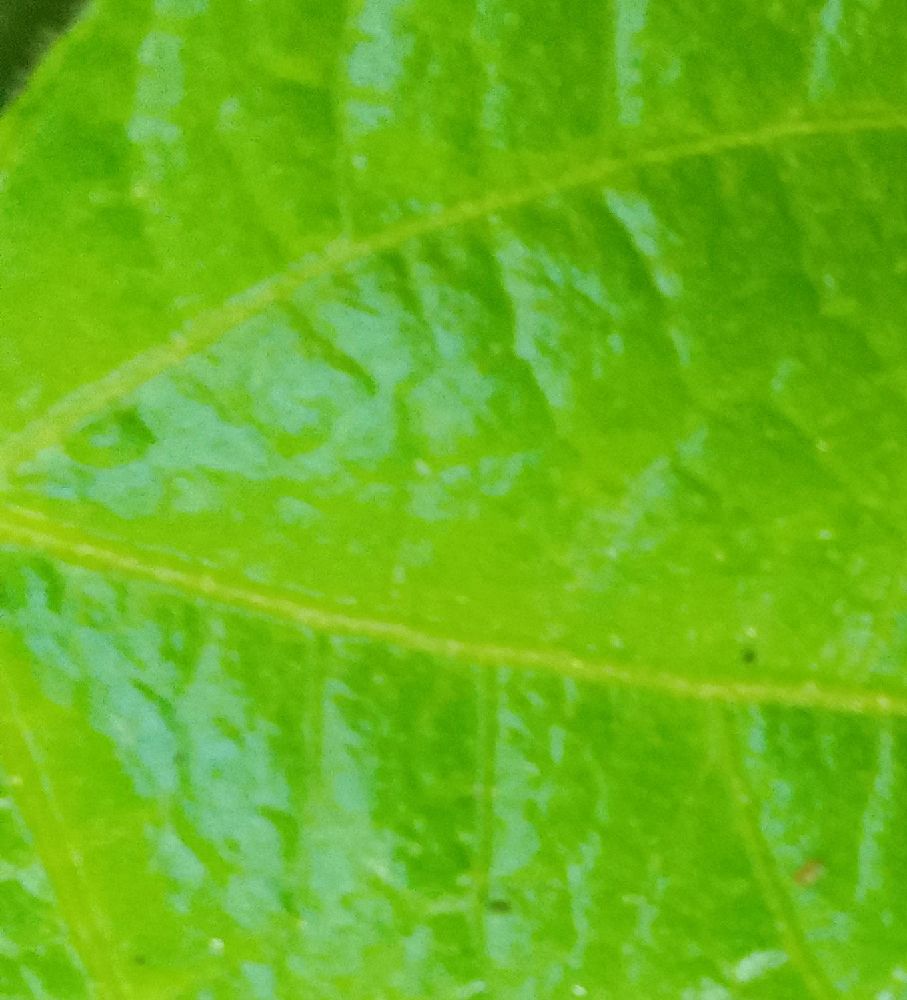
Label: healthy